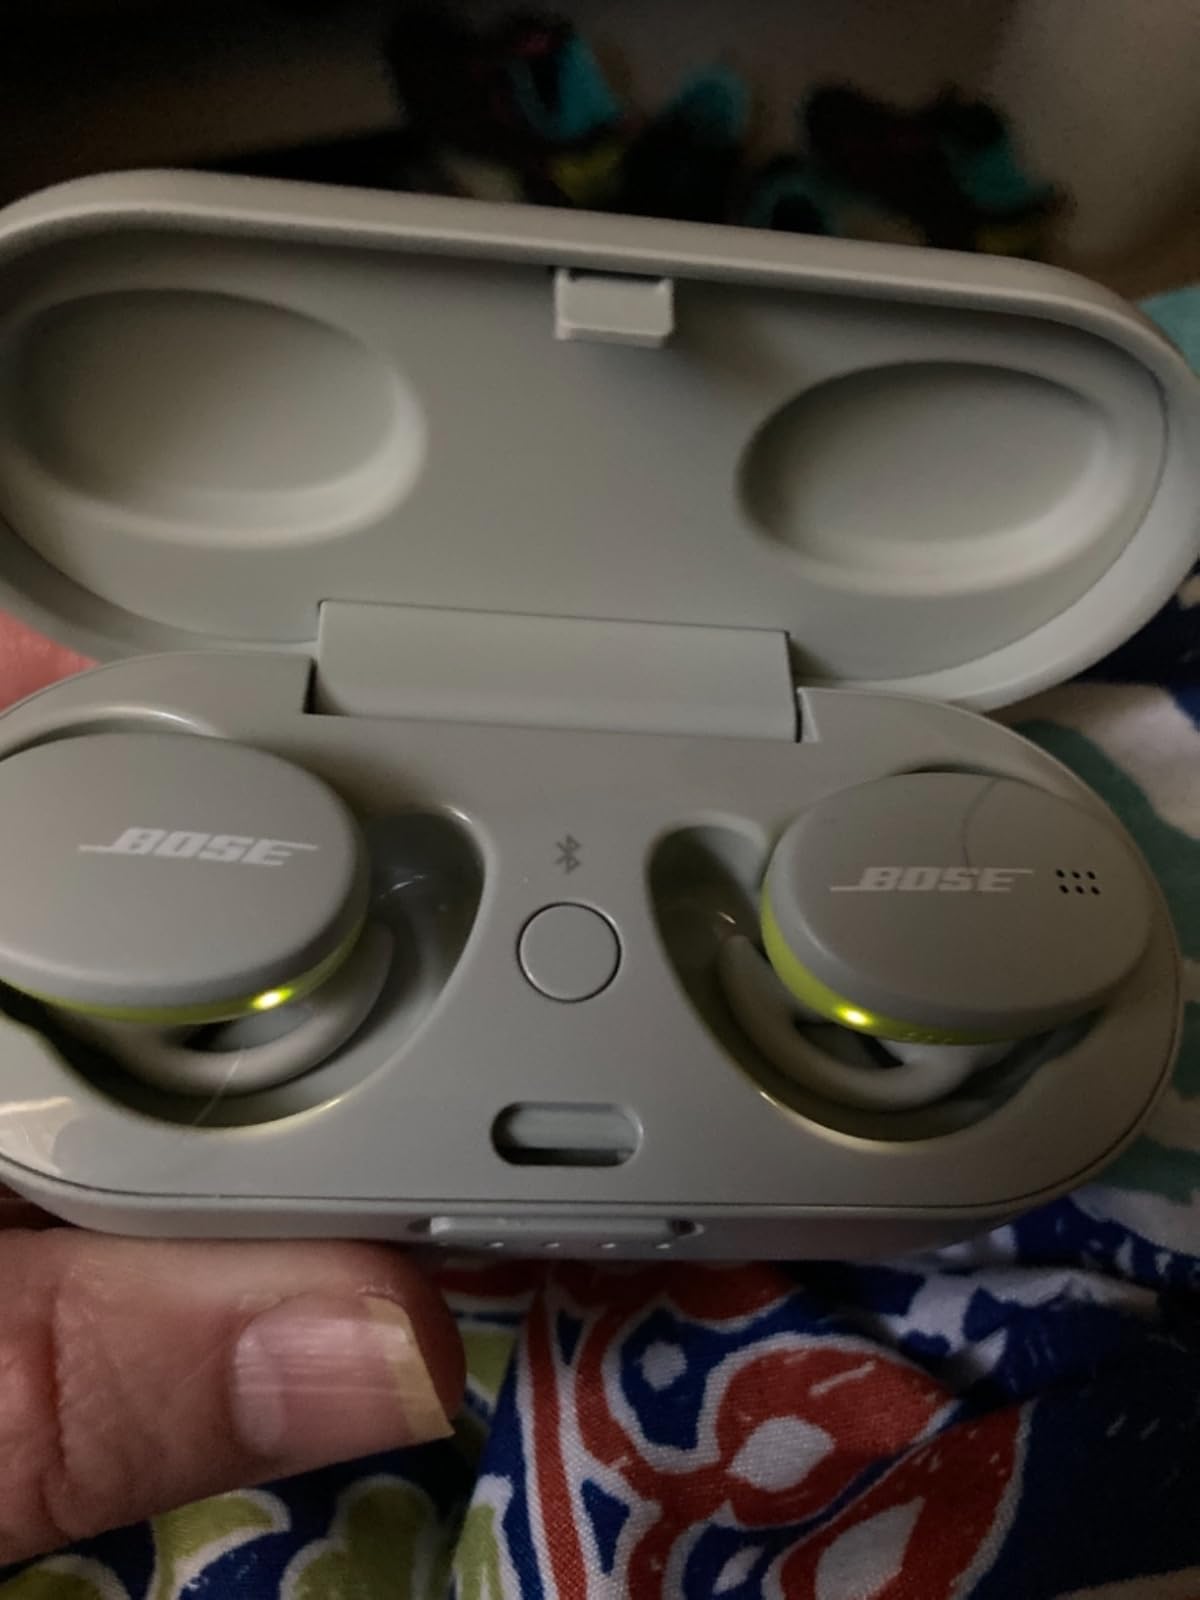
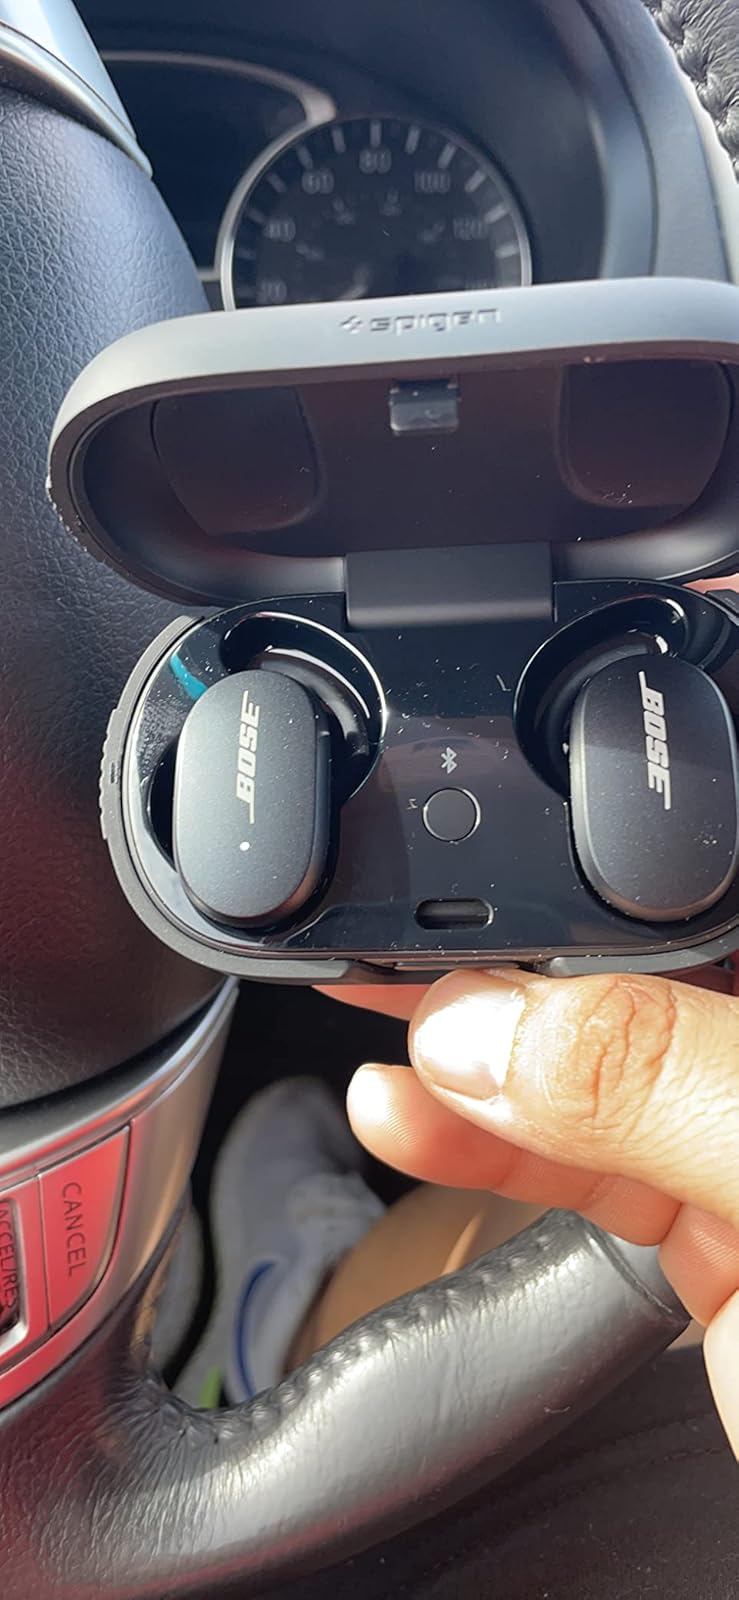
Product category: earbuds
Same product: no